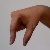
The image shows a hand gesture representing the letter 'Q' in Indian Sign Language.